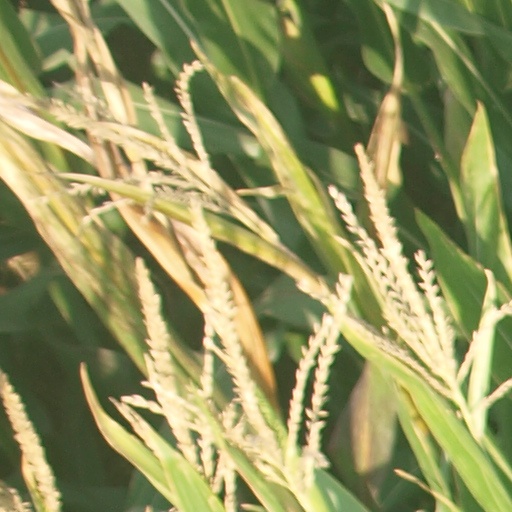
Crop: maize; corn